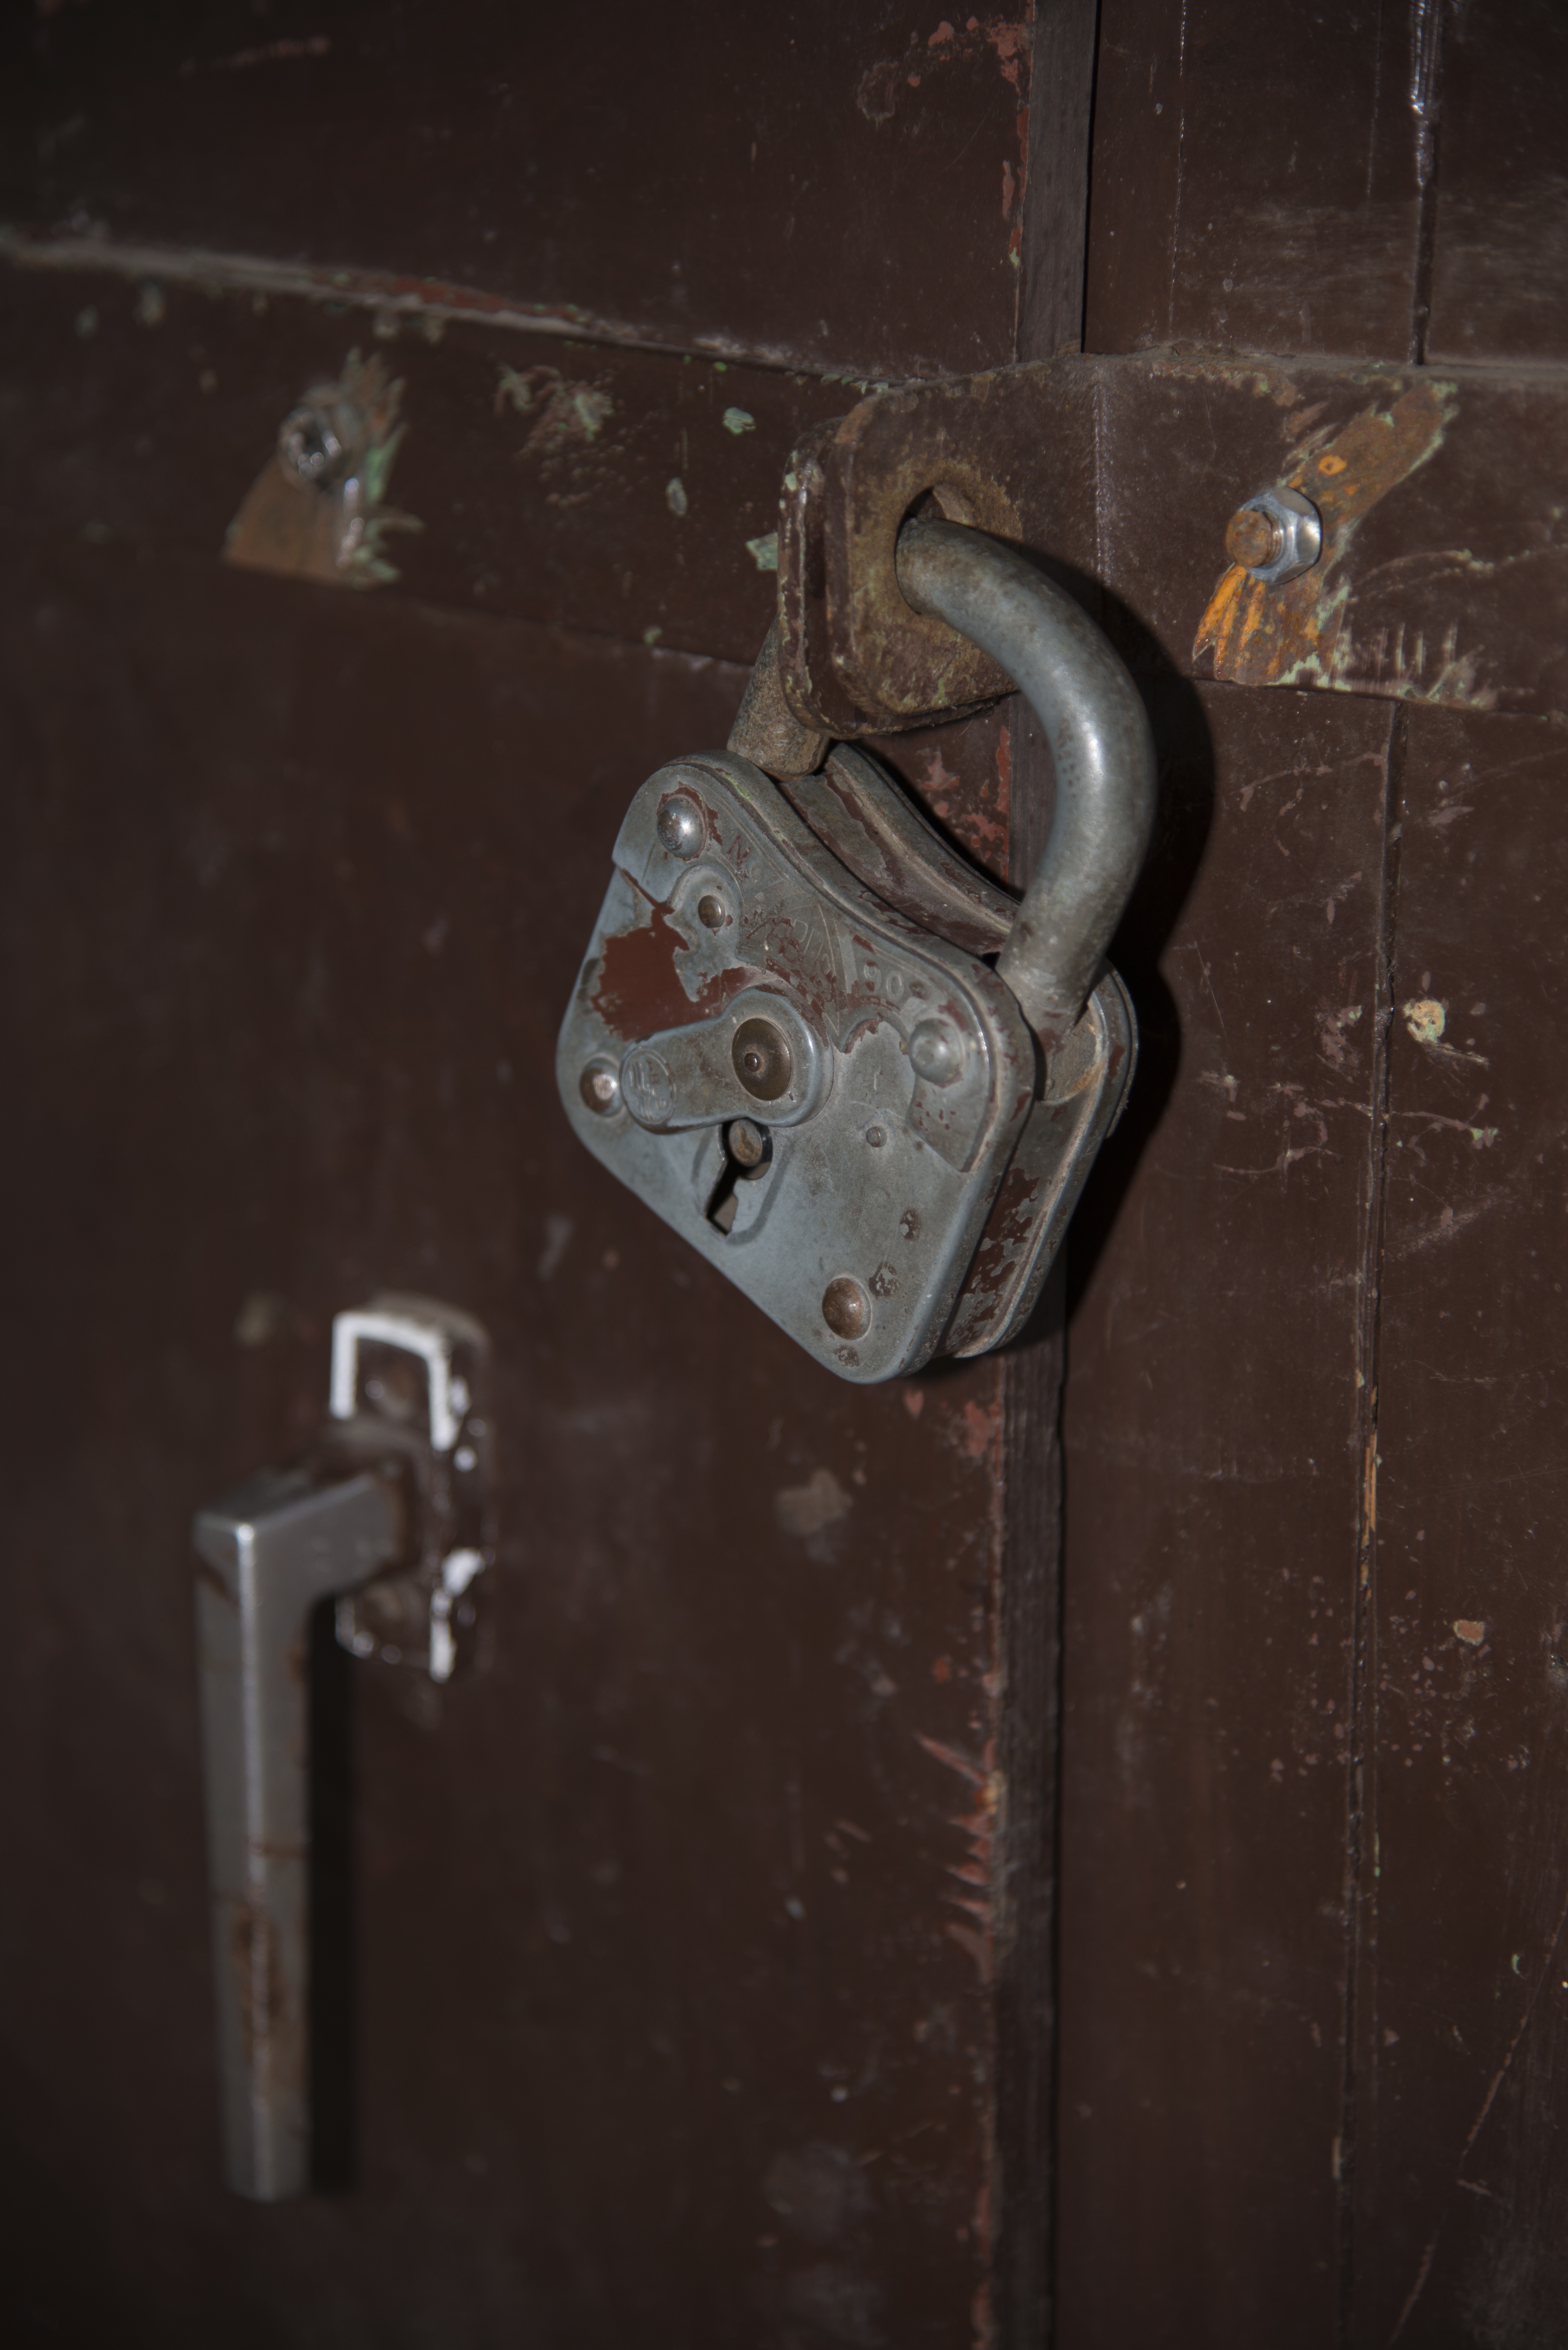
light, wood, number, old, metal, brown, darkness, scale, lighting, door, security, handle, padlock, closed, secure, sure